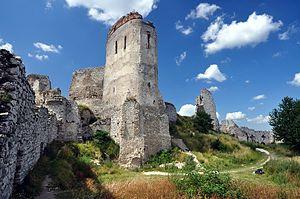
La Comtesse sanglante est un roman de Valentine Penrose publié en 1962. Dans ce texte, Valentine Penrose raconte, en se basant sur la retranscription du procès, l'histoire d'Erzsébeth de Bathory, comtesse hongroise du XVIᵉ siècle. Elle y relate, de façon macabre et en mêlant le réel et l'imaginaire, les meurtres de jeunes filles auxquels Erzsébeth Báthory a pris part et dont elle a été l'instigatrice.